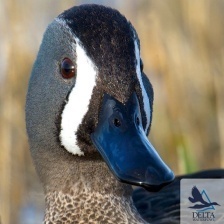
Species: TEAL DUCK
Scientific name: ANAS CRECCA
ImageNet parent category: drake